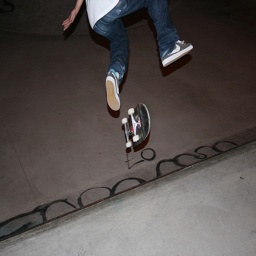
A boy is doing a trick on a skateboard
A skate board rider flipping his board at night
A boy doing tricks on his skateboard.
A man flying through the air while jumping a skateboard.
A person doing a trick on a skateboard on a ramp.